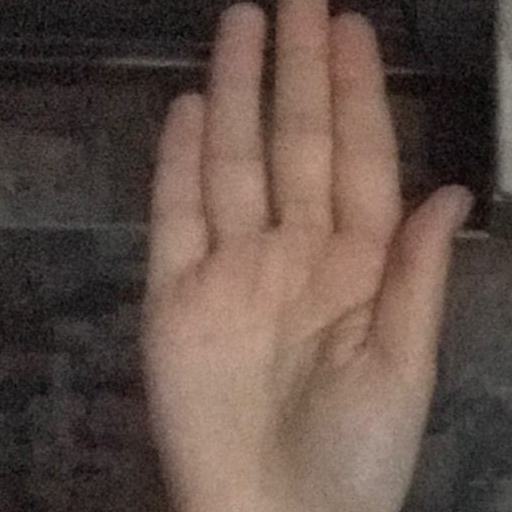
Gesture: stop